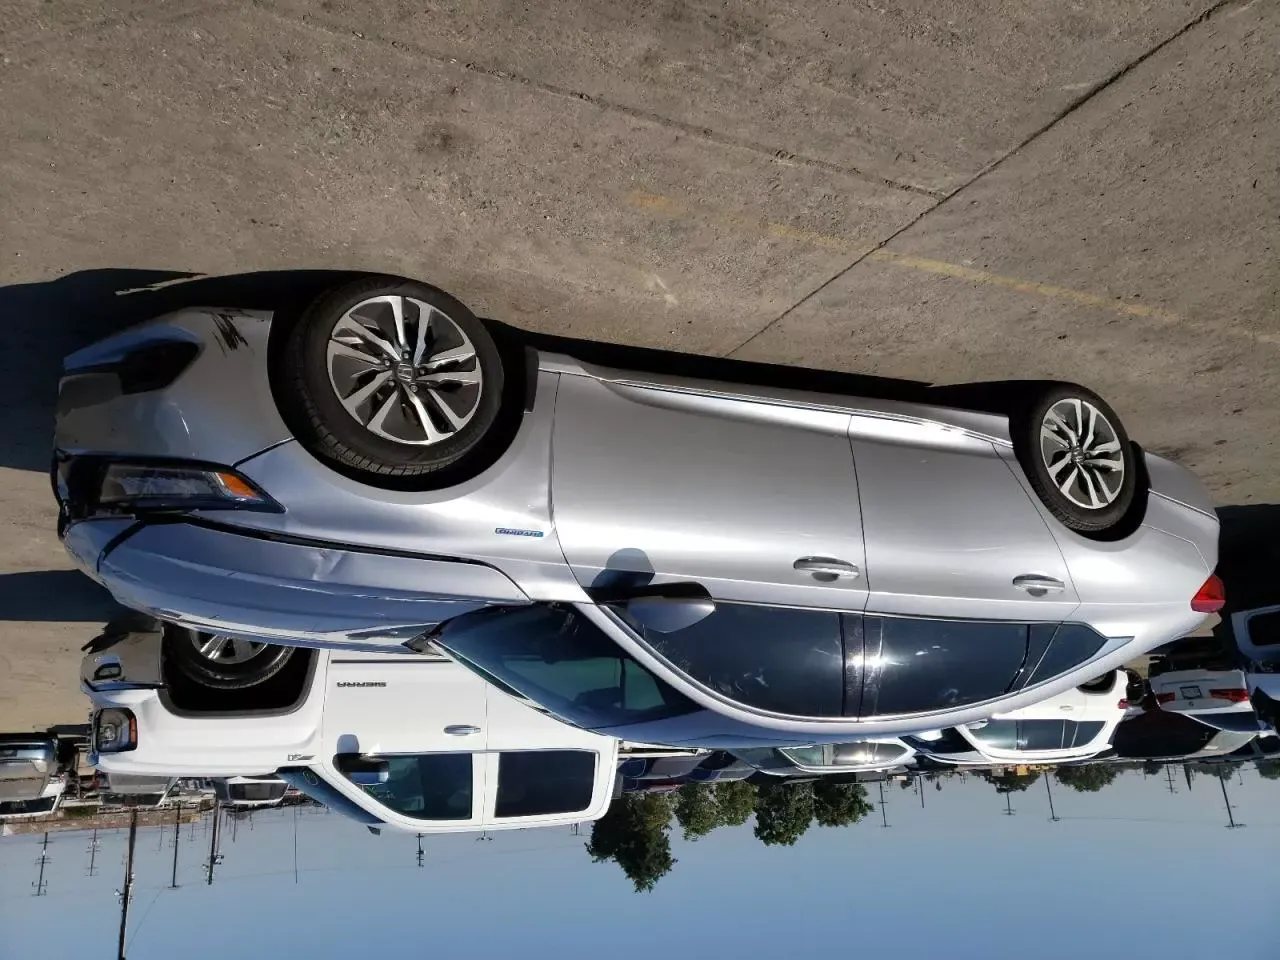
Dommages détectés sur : pare-choc avant, capot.
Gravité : mineur